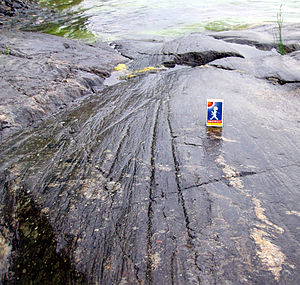
Indlandsis / Landhævning
Skurestriber på en klippe. De mest tydelige skurestriber fremtræder til venstre for tændstikæsken i retningen fra vandet mod betragteren. Den diagonale sprække er ikke en skurestribe.
Indlandsis er et vedvarende isdække, som dækker et landområde, der er større end 50.000 km². I nogle tilfælde kan et helt kontinent være dækket af indlandsis. I moderne tid findes de eneste eksempler på indlandsis i Antarktis og Grønlands indlandsis, men under den seneste istid var store dele af Nordamerika, Europa og Patagonien permanent isdækkede. De nuværende eksempler på indlandsis er geologisk set relativt unge; indlandsisen på Antarktis opstod formentlig første gang i Tidlig Oligocæn, hvorefter den dog forsvandt og genopstod flere gange indtil slutningen af Pliocæn. Siden da har kontinentet permanent været dækket af is. Den grønlandske indlandsis opstod ligeledes i Pliocæn, hvor dannelsen af iskappen fandt sted med så stor hastighed, at endog meget velbevarede fossiler af fortidige planter kan findes på Grønland i dag.